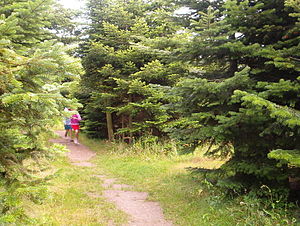
Samsø Labyrinten
Billede fra Samsø Labyrinten.
Samsø Labyrinten er verdens største permanente labyrint, anlagt i september 1999 og åbnet for publikum den 6. maj 2000. Labyrinten dækker et område på 60.000 m² og har en samlet stilængde på 5,3 km.